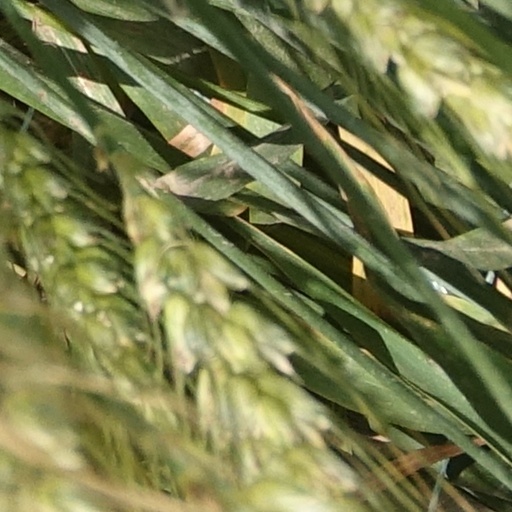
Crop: wheat